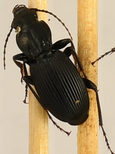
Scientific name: Pterostichus lachrymosus
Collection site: Mountain Lake Biological Station NEON (MLBS), plot MLBS_009